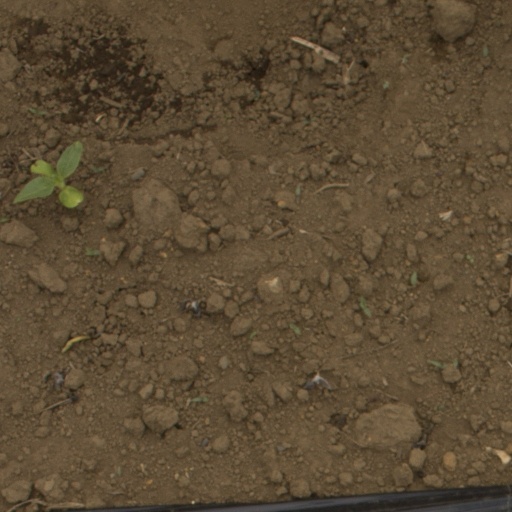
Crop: Jerusalem artichoke